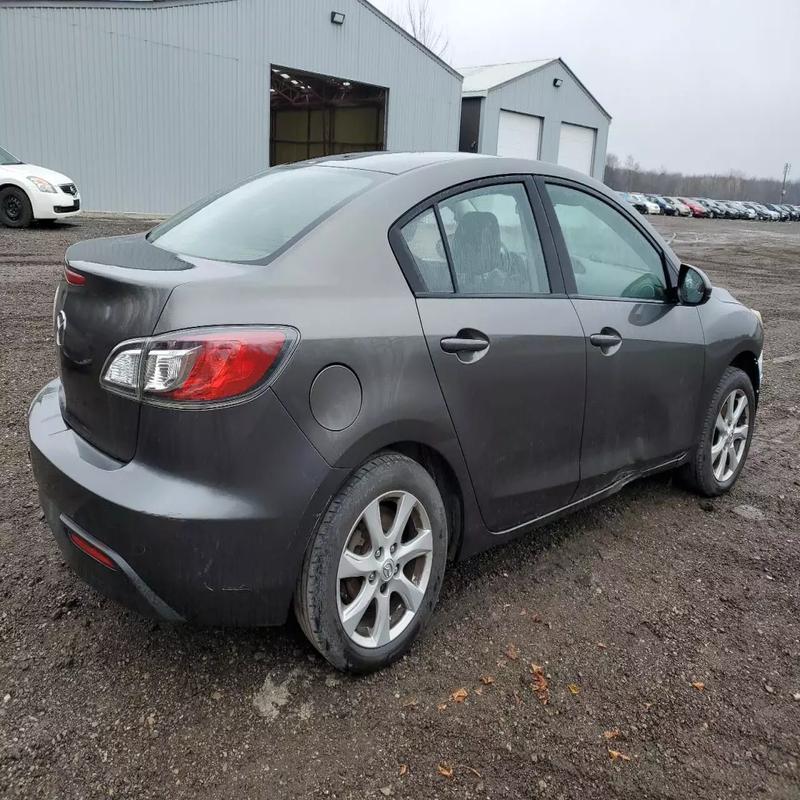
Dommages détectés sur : porte avant droite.
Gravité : mineur